Moffat

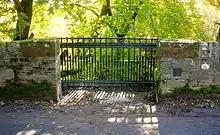
Observation platform on the Archbank Bridge near Moffat Well.

The infamous murderer William Hare may have stayed in the Black Bull Hotel during his escape to Ireland, after turning King's evidence against William Burke in the Burke and Hare murders.